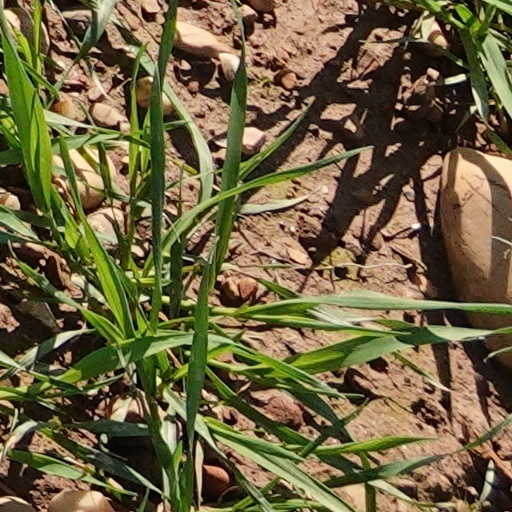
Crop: wheat